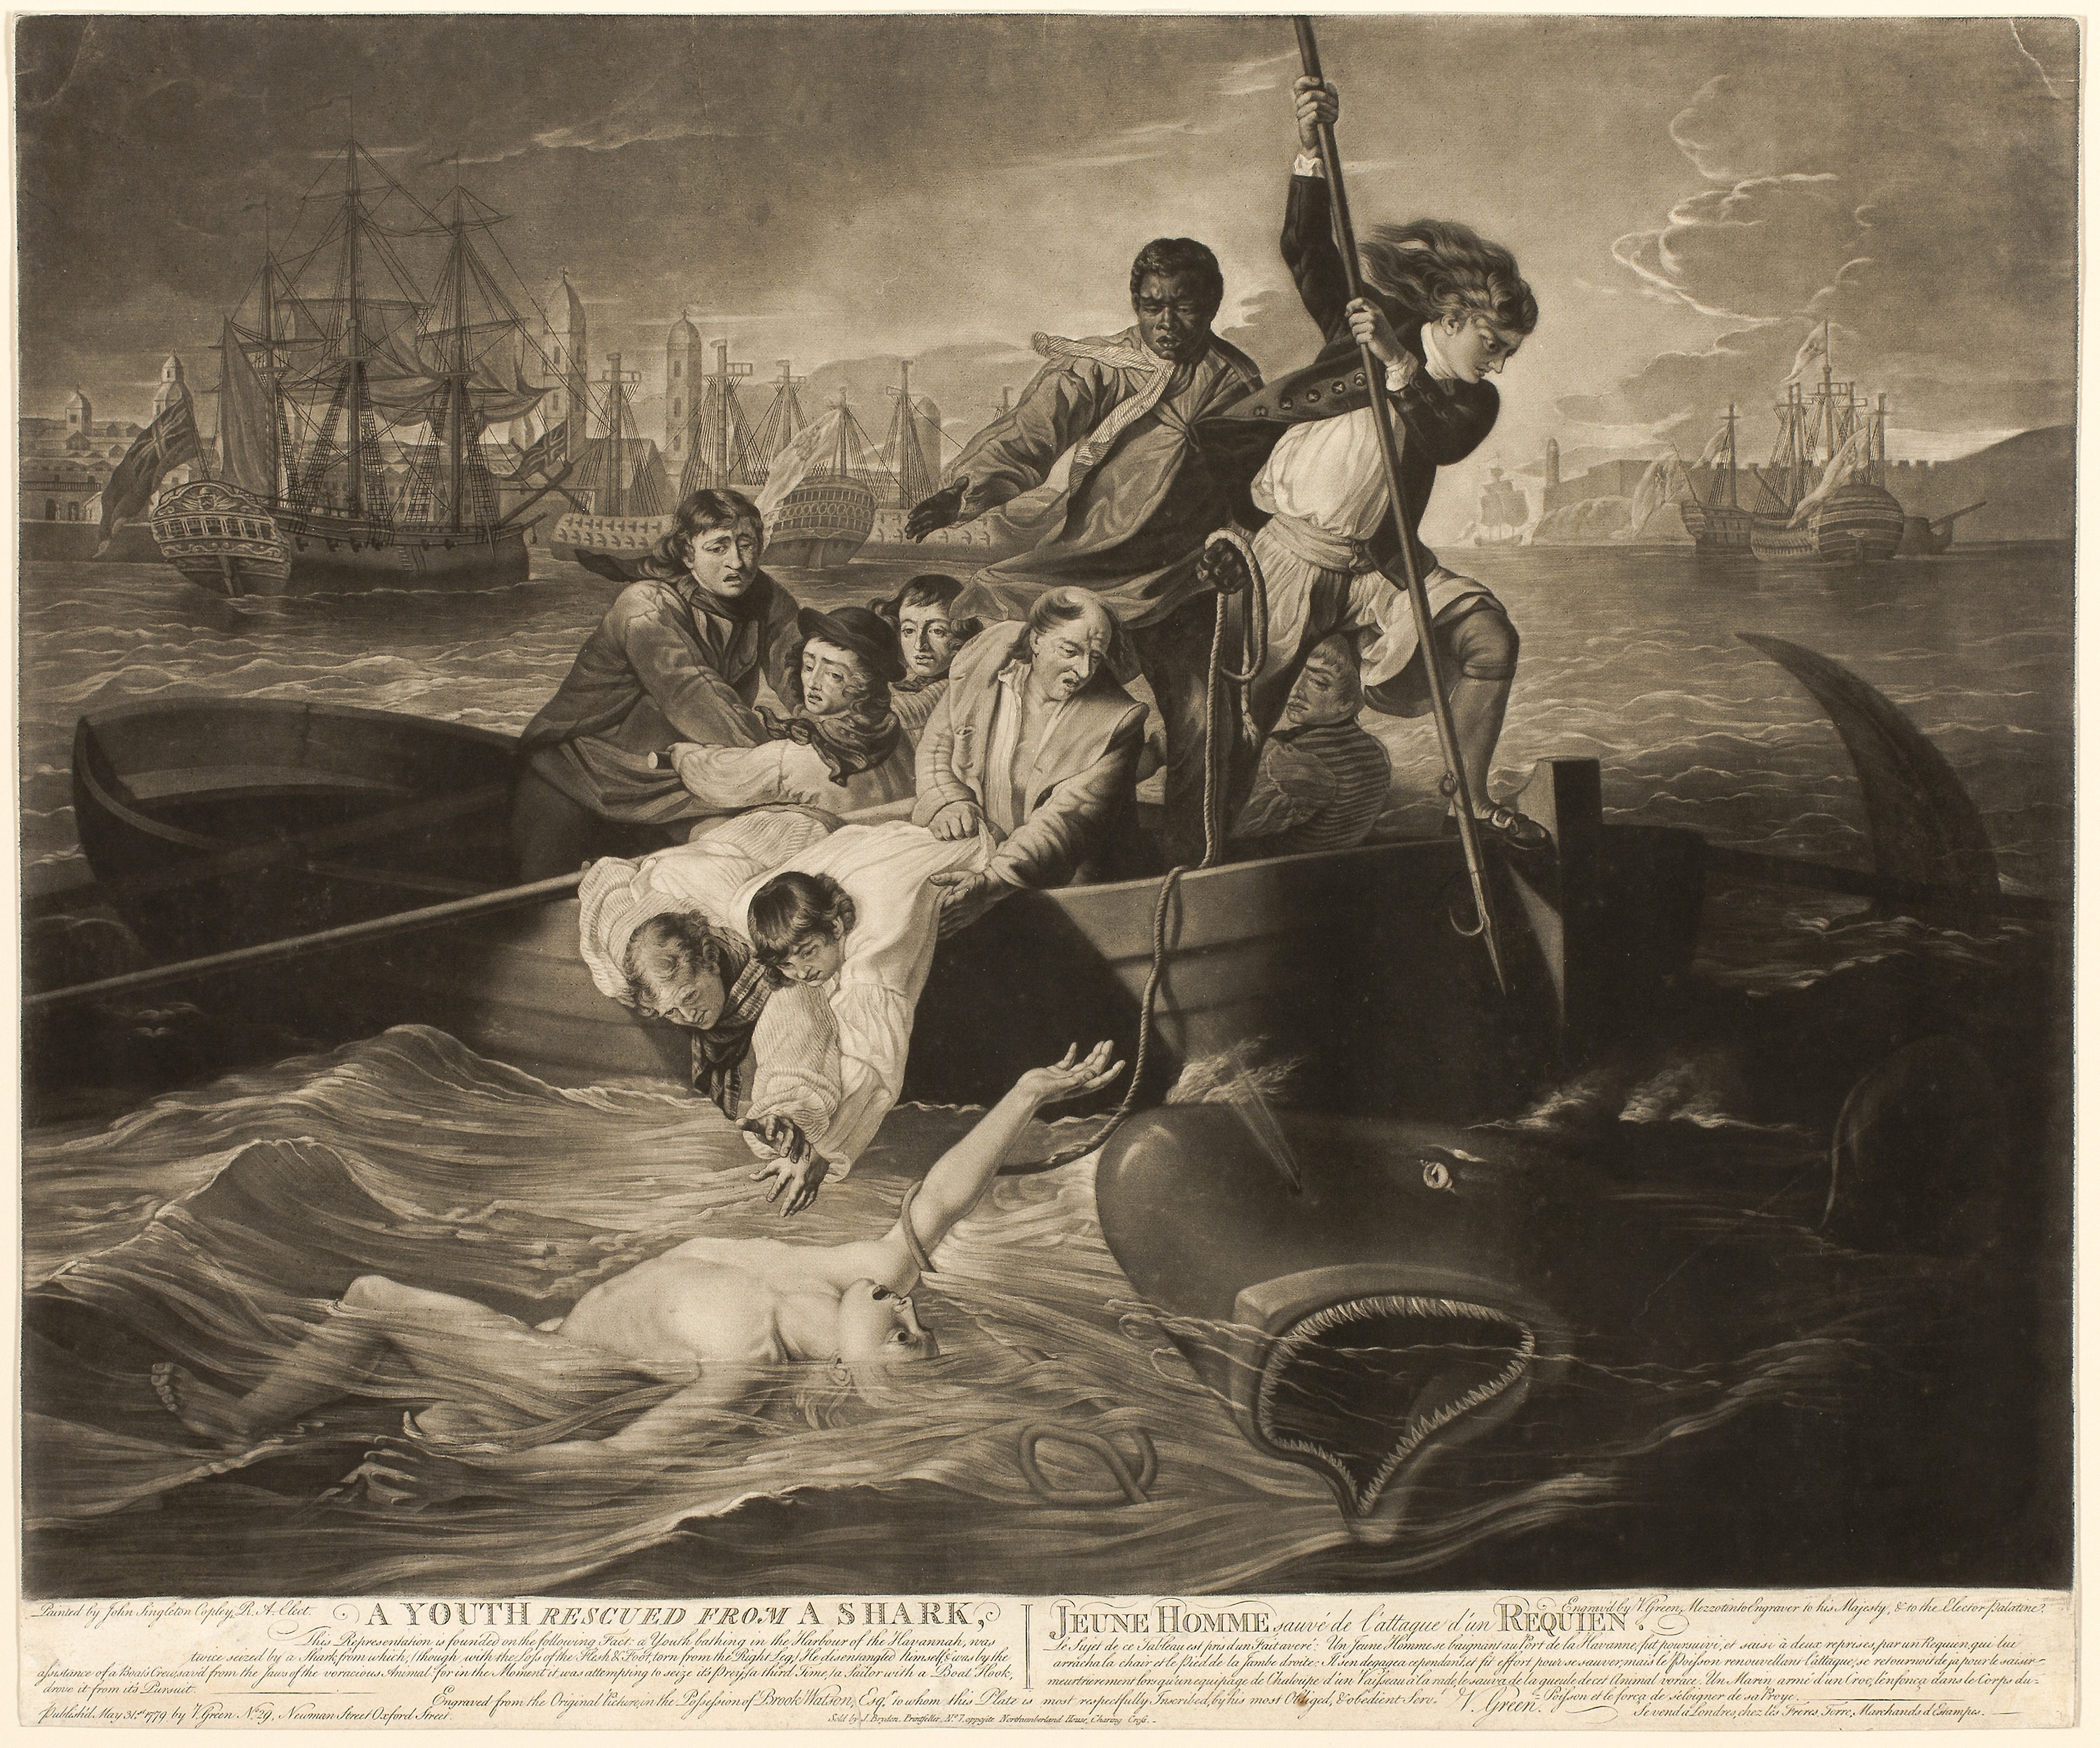
black and white, art, vintage clothing, stock photography, visual arts, human behavior, illustration, monochrome photography